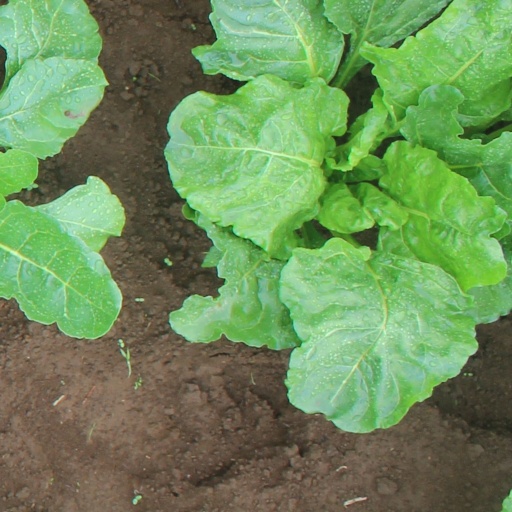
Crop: sugar beet